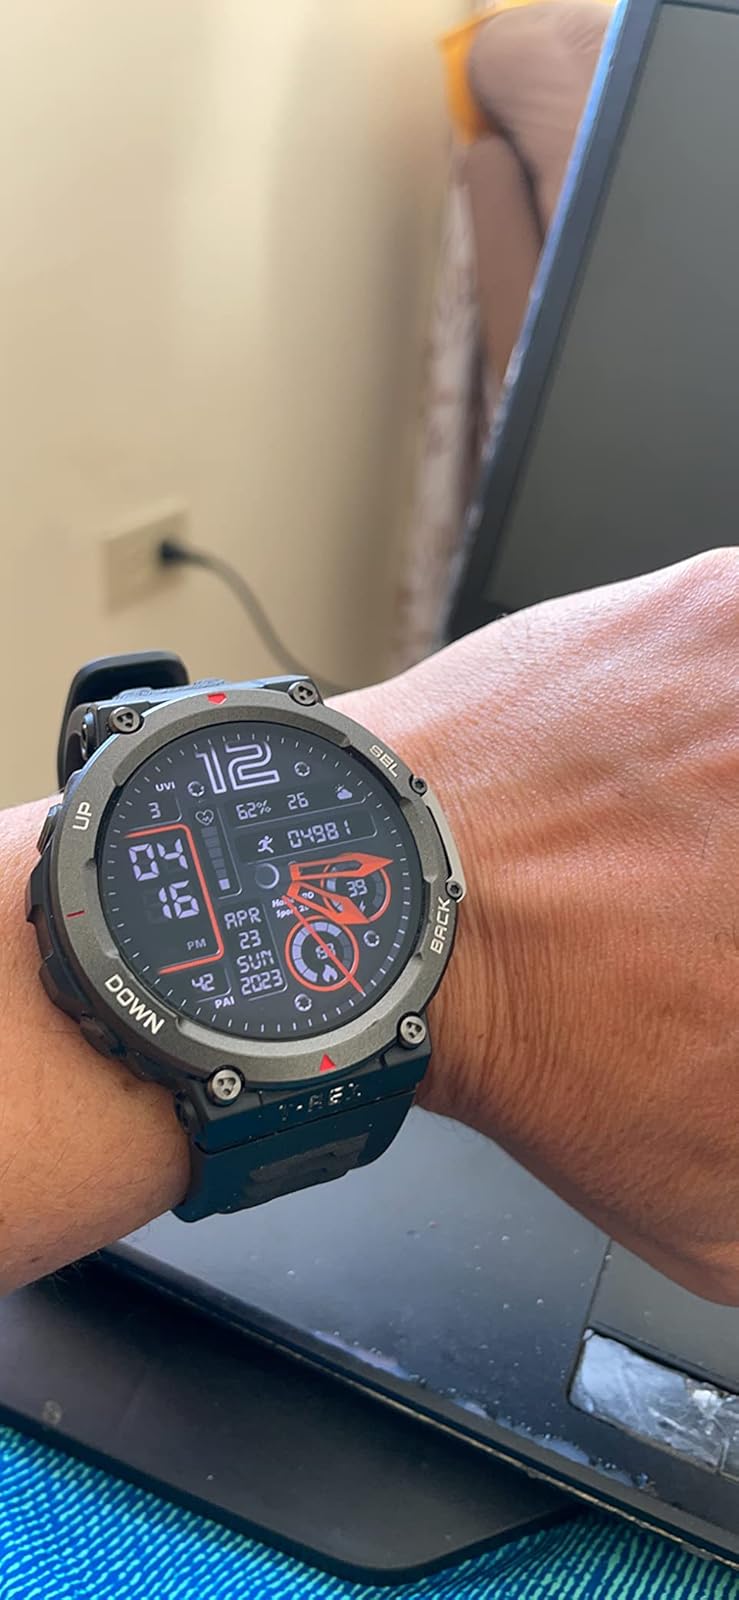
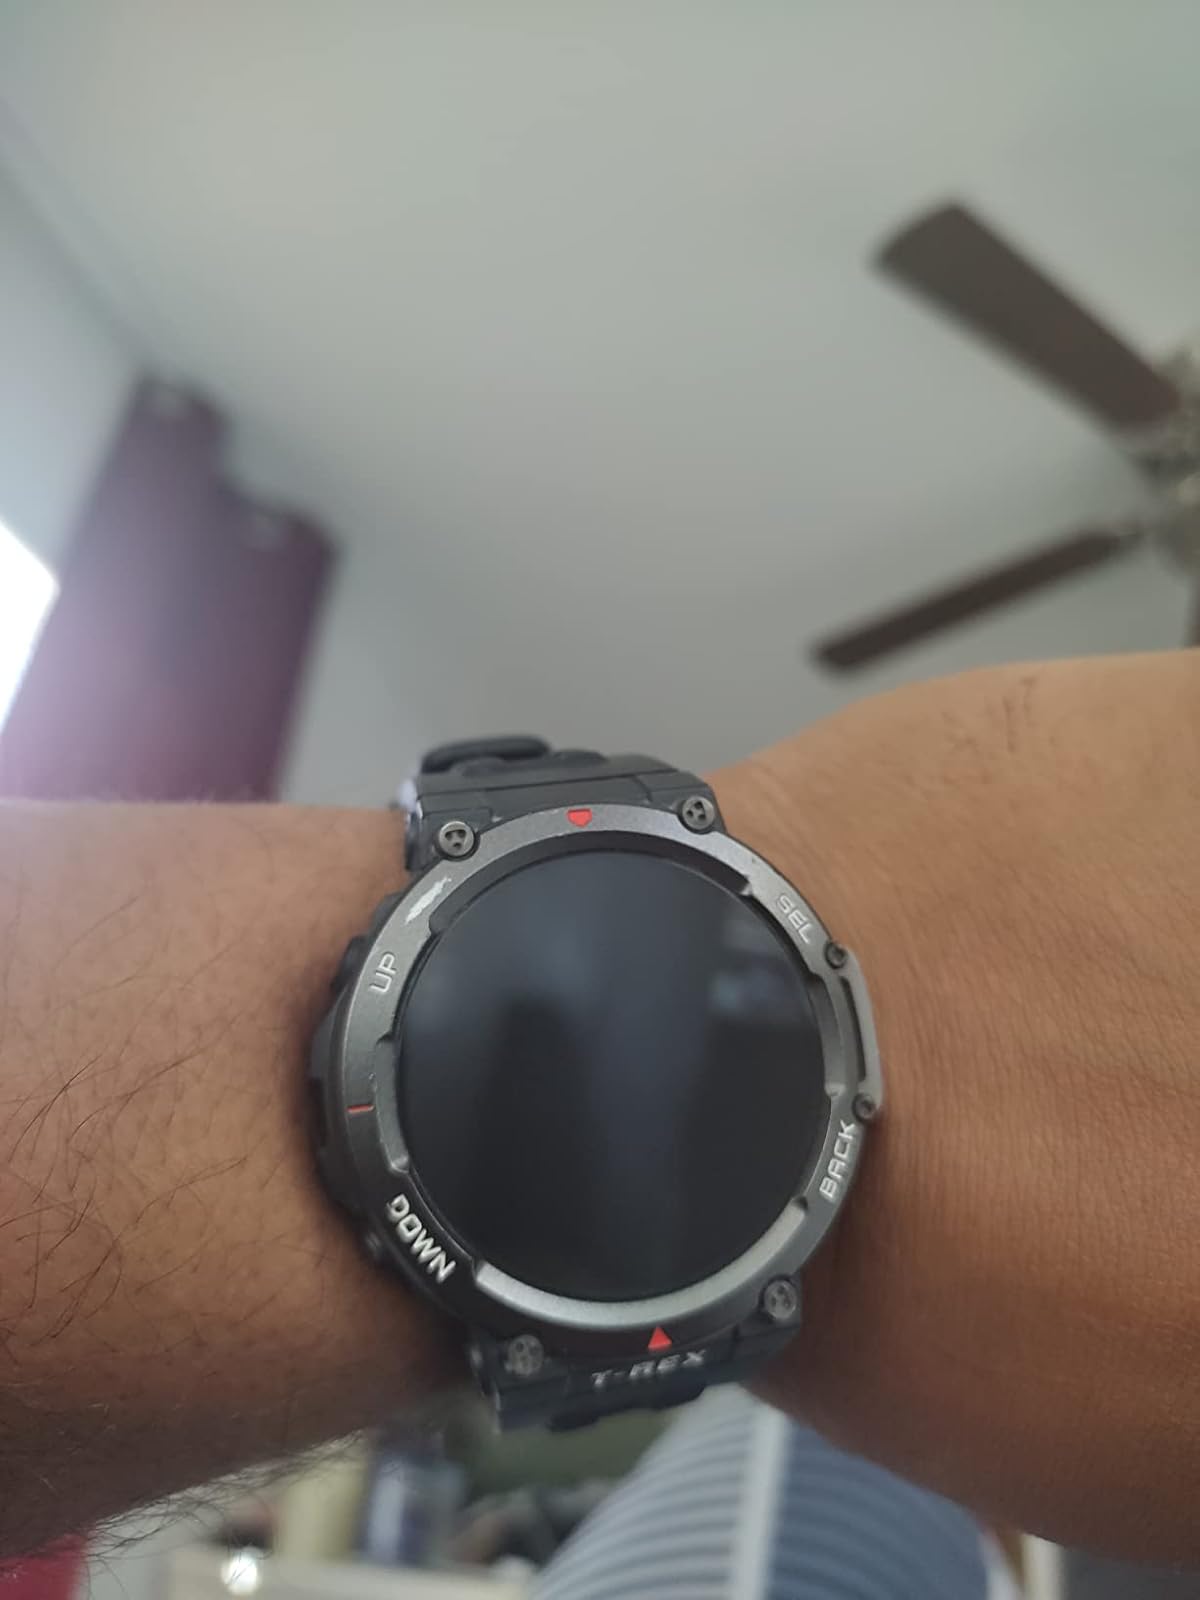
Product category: smartwatch
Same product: yes